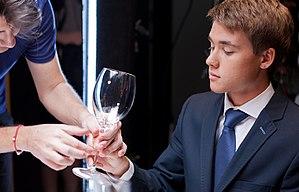
Arnaud Jouan dans Incompatibles un film de Paolo Cedolin Petrini